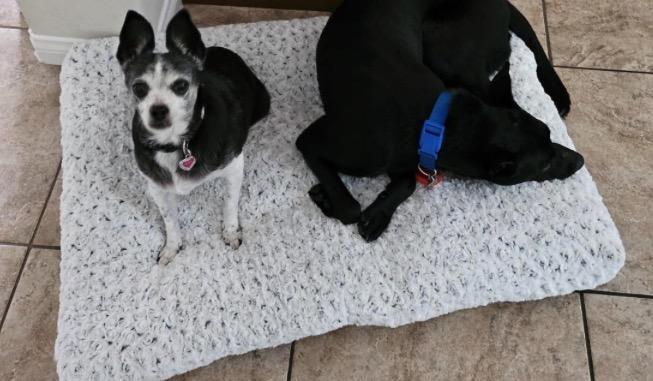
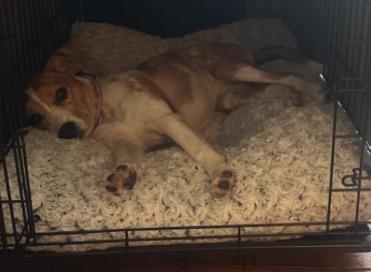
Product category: misc
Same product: yes